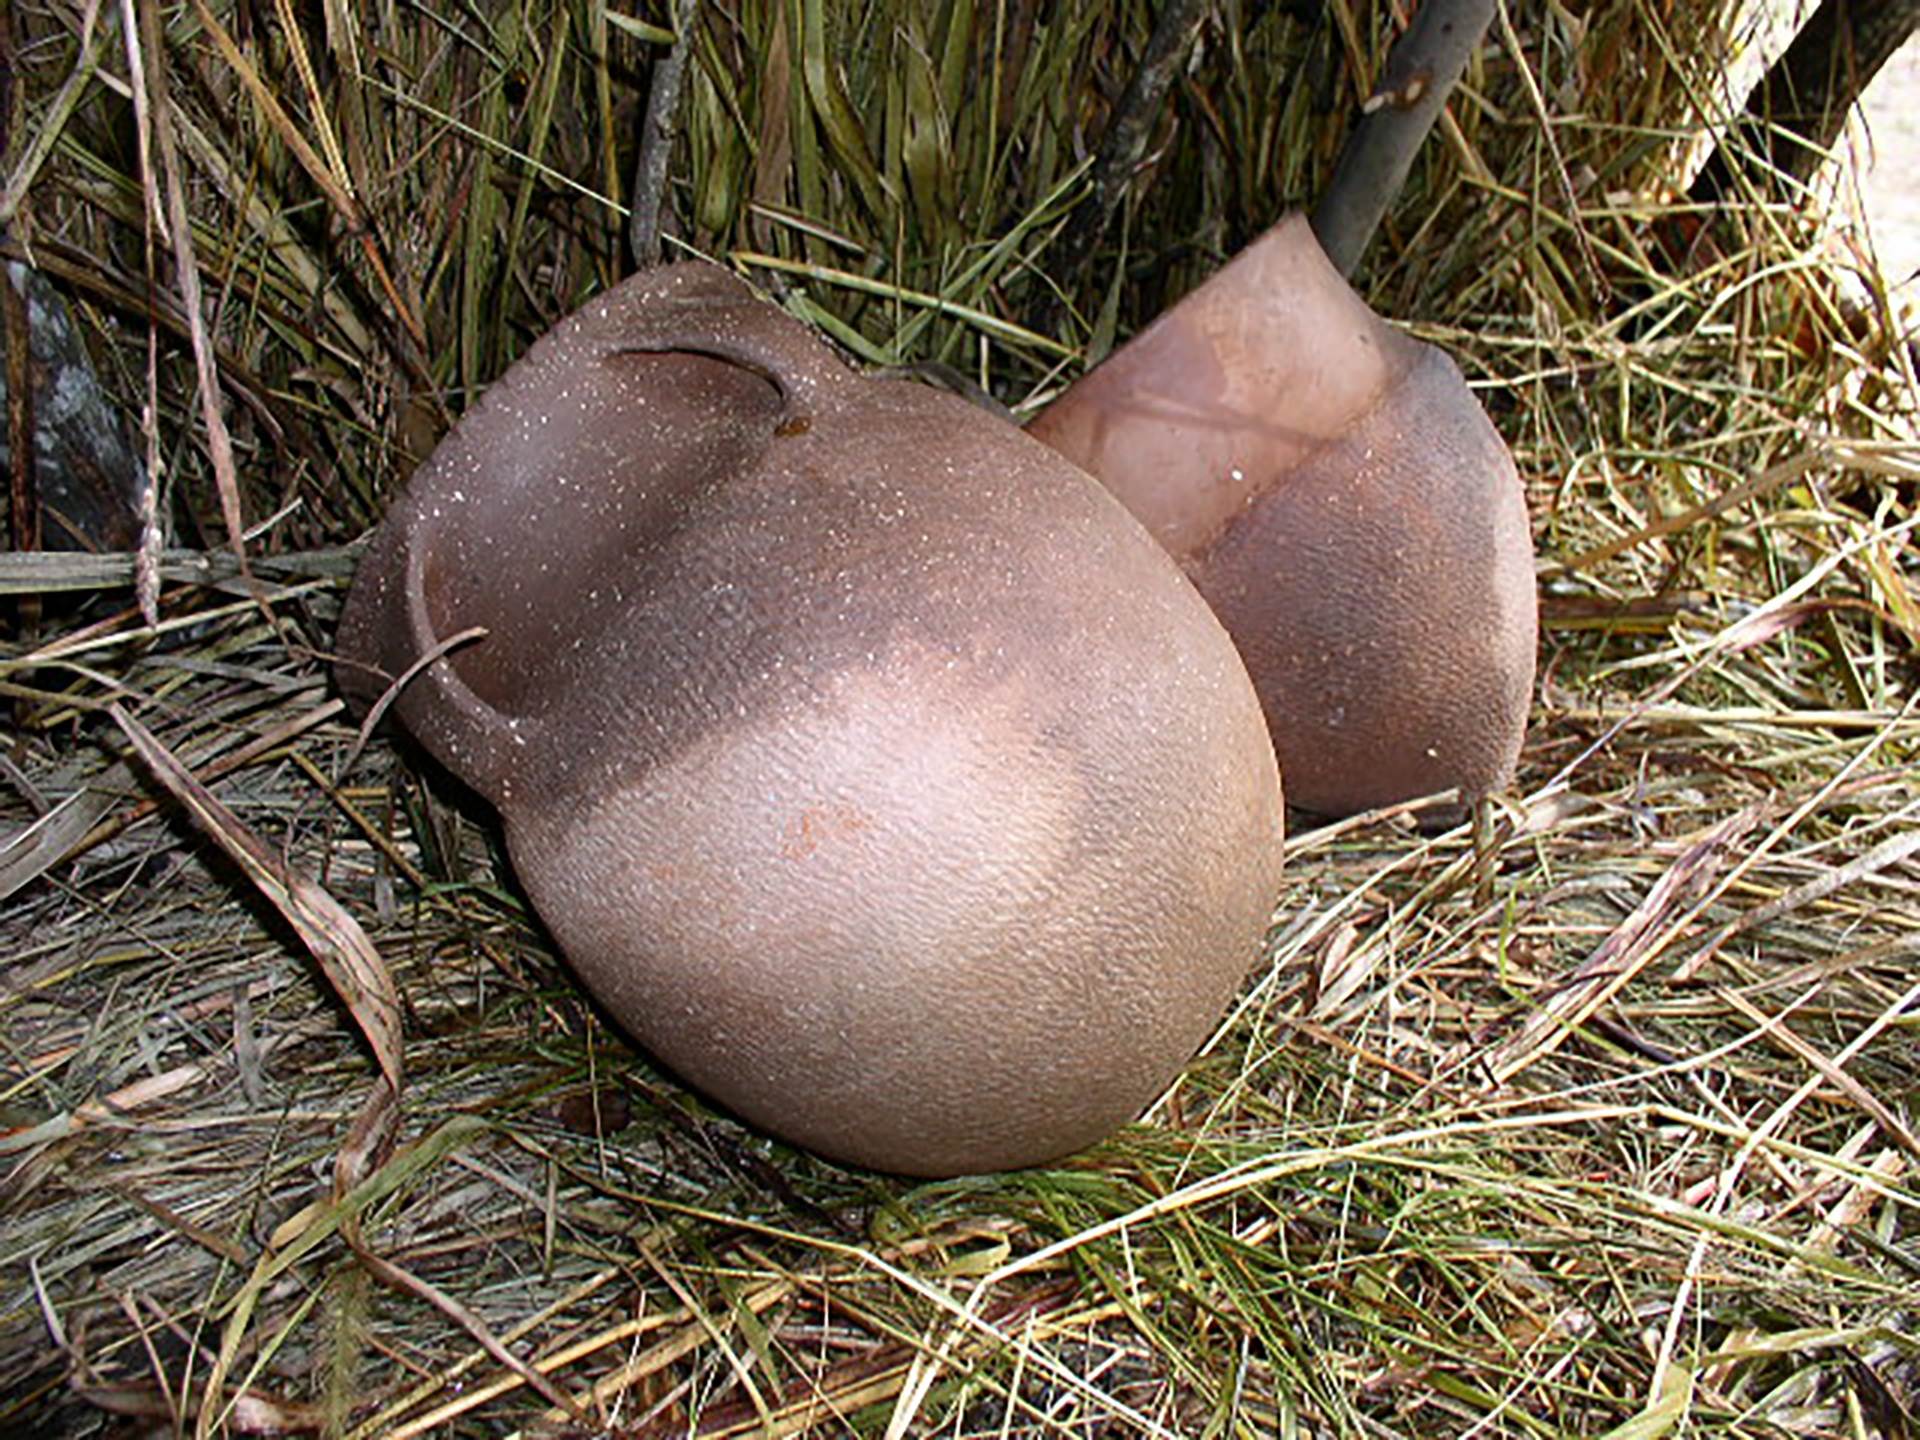
grass, farm, old, wildlife, pottery, archeology, jugs, bolete, oyster mushroom, native american pottery, agaricomycetes, penny bun, pleurotus eryngii